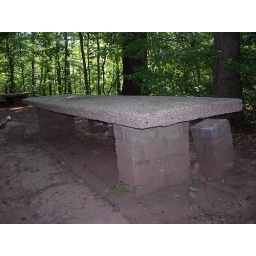
This reminded me of the stone table in the Lion, the Witch, and the Wardrobe.